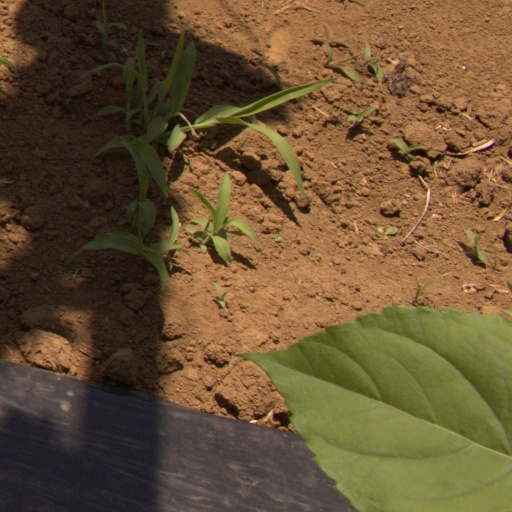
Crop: Jerusalem artichoke